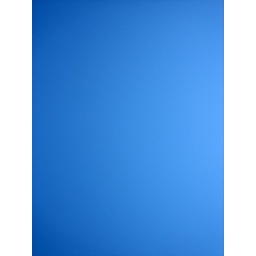
A view straight up of the beautiful blue sky over Israel...the color of techeilet.